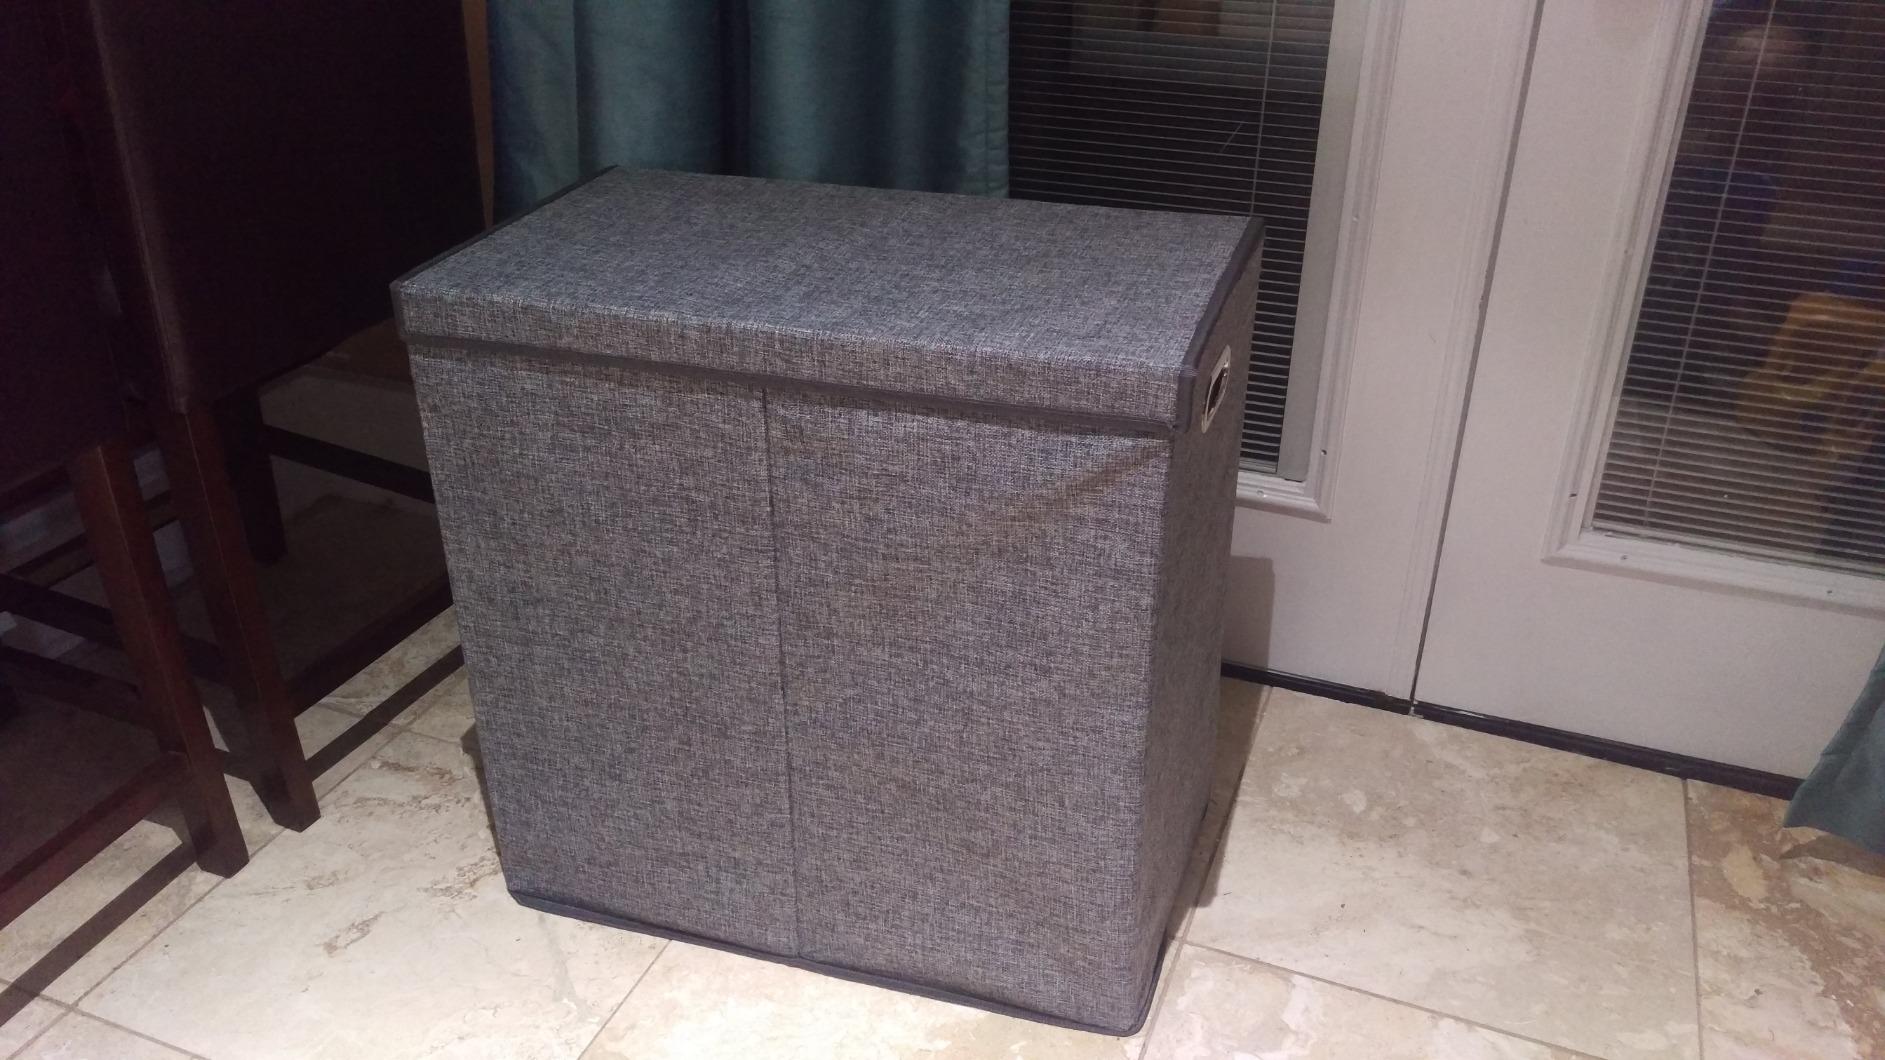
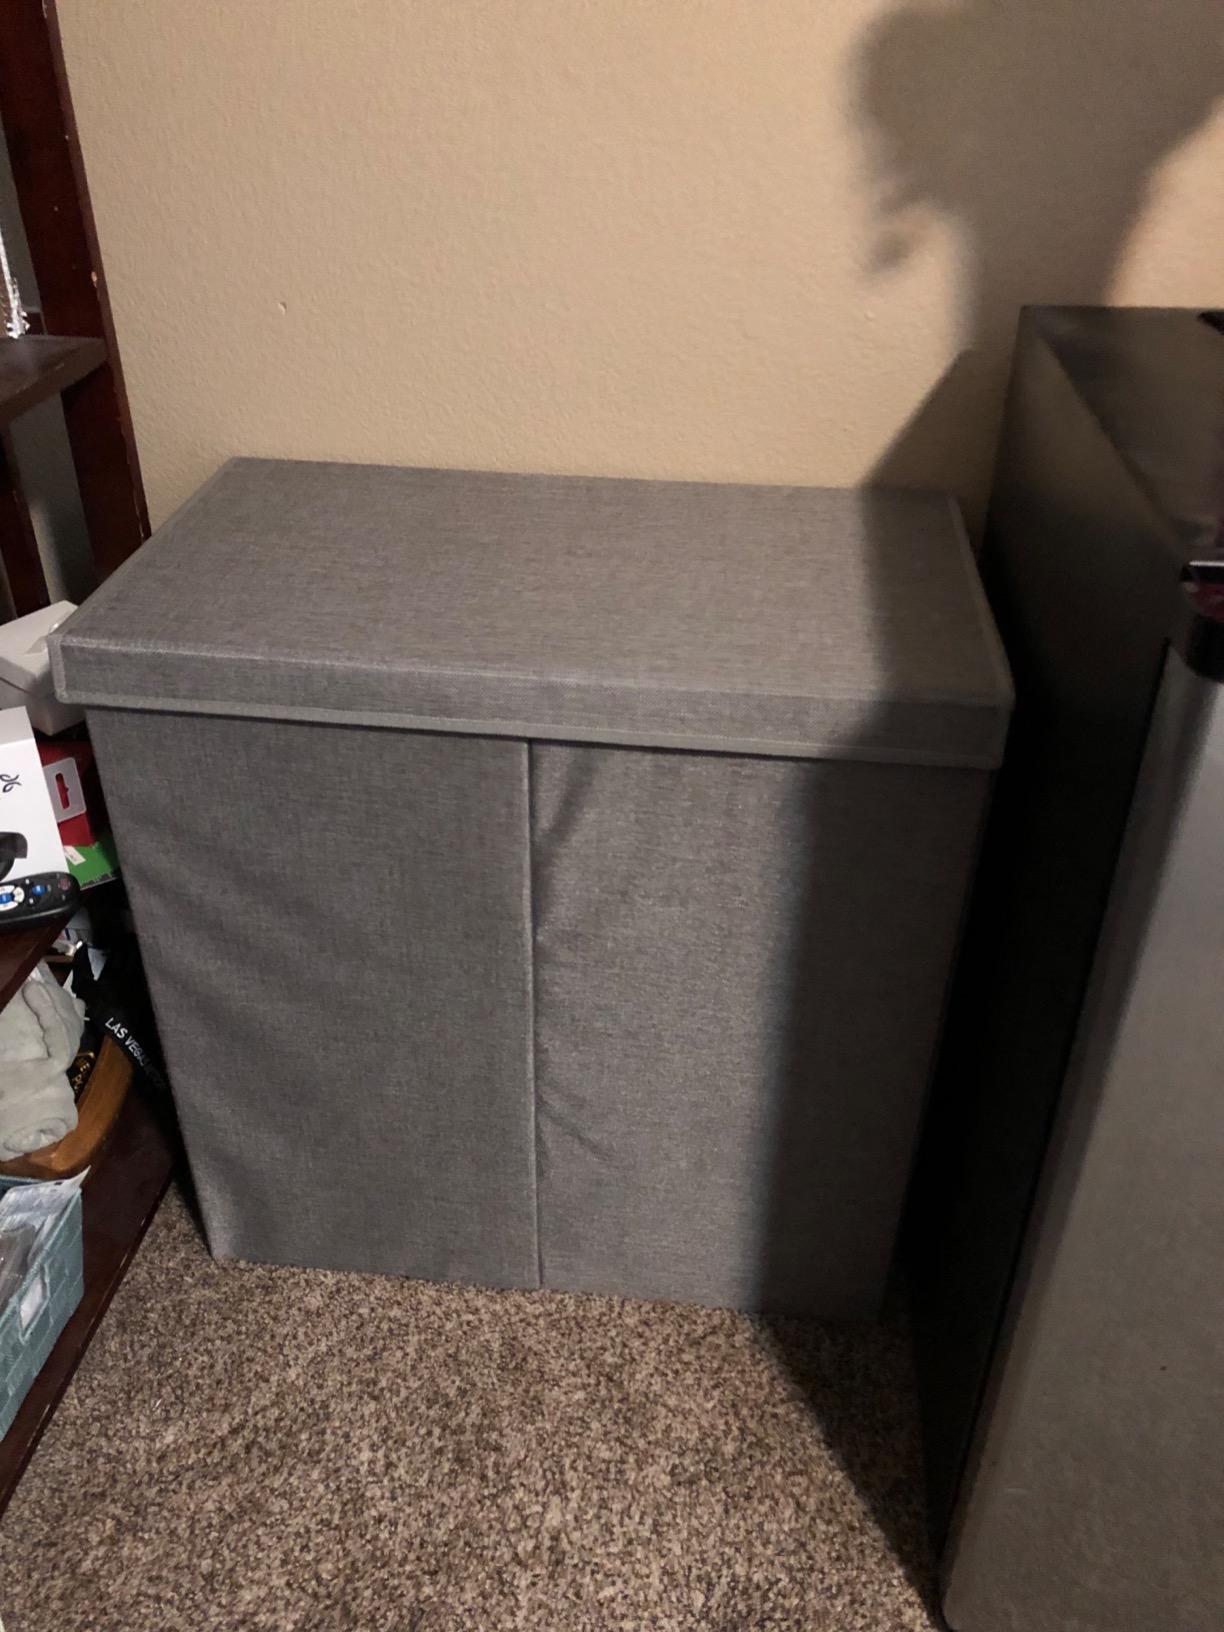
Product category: items_hamper
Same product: yes